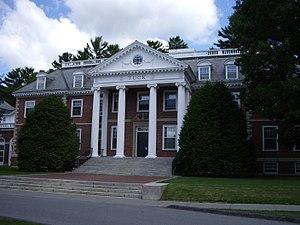
L'Amos Tuck School of Business Administration est l'école de management du Dartmouth College à Hanover.